Nezak Tarkhan

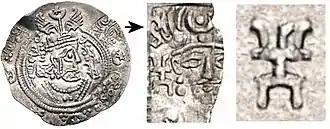
Hephthalite copy of a Sasano-Arab coin of Abd Allah ibn Khazim with AH 69 (688 CE) date. In the margin: a Hephthalite countermark with crowned facing head and a late tamgha 20px. Time of Nezak Tarkhan, circa 700 CE.

Nezak Tarkhan (-710 CE) was a nomadic ruler of Tokharistan who led a revolt against the Arab commander Qutayba bin Muslim around 709 CE.